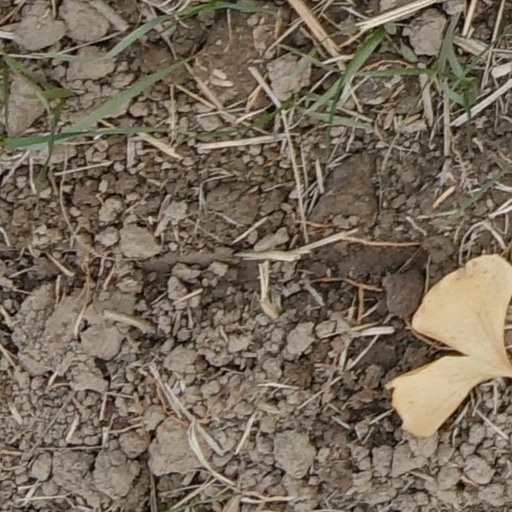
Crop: wheat